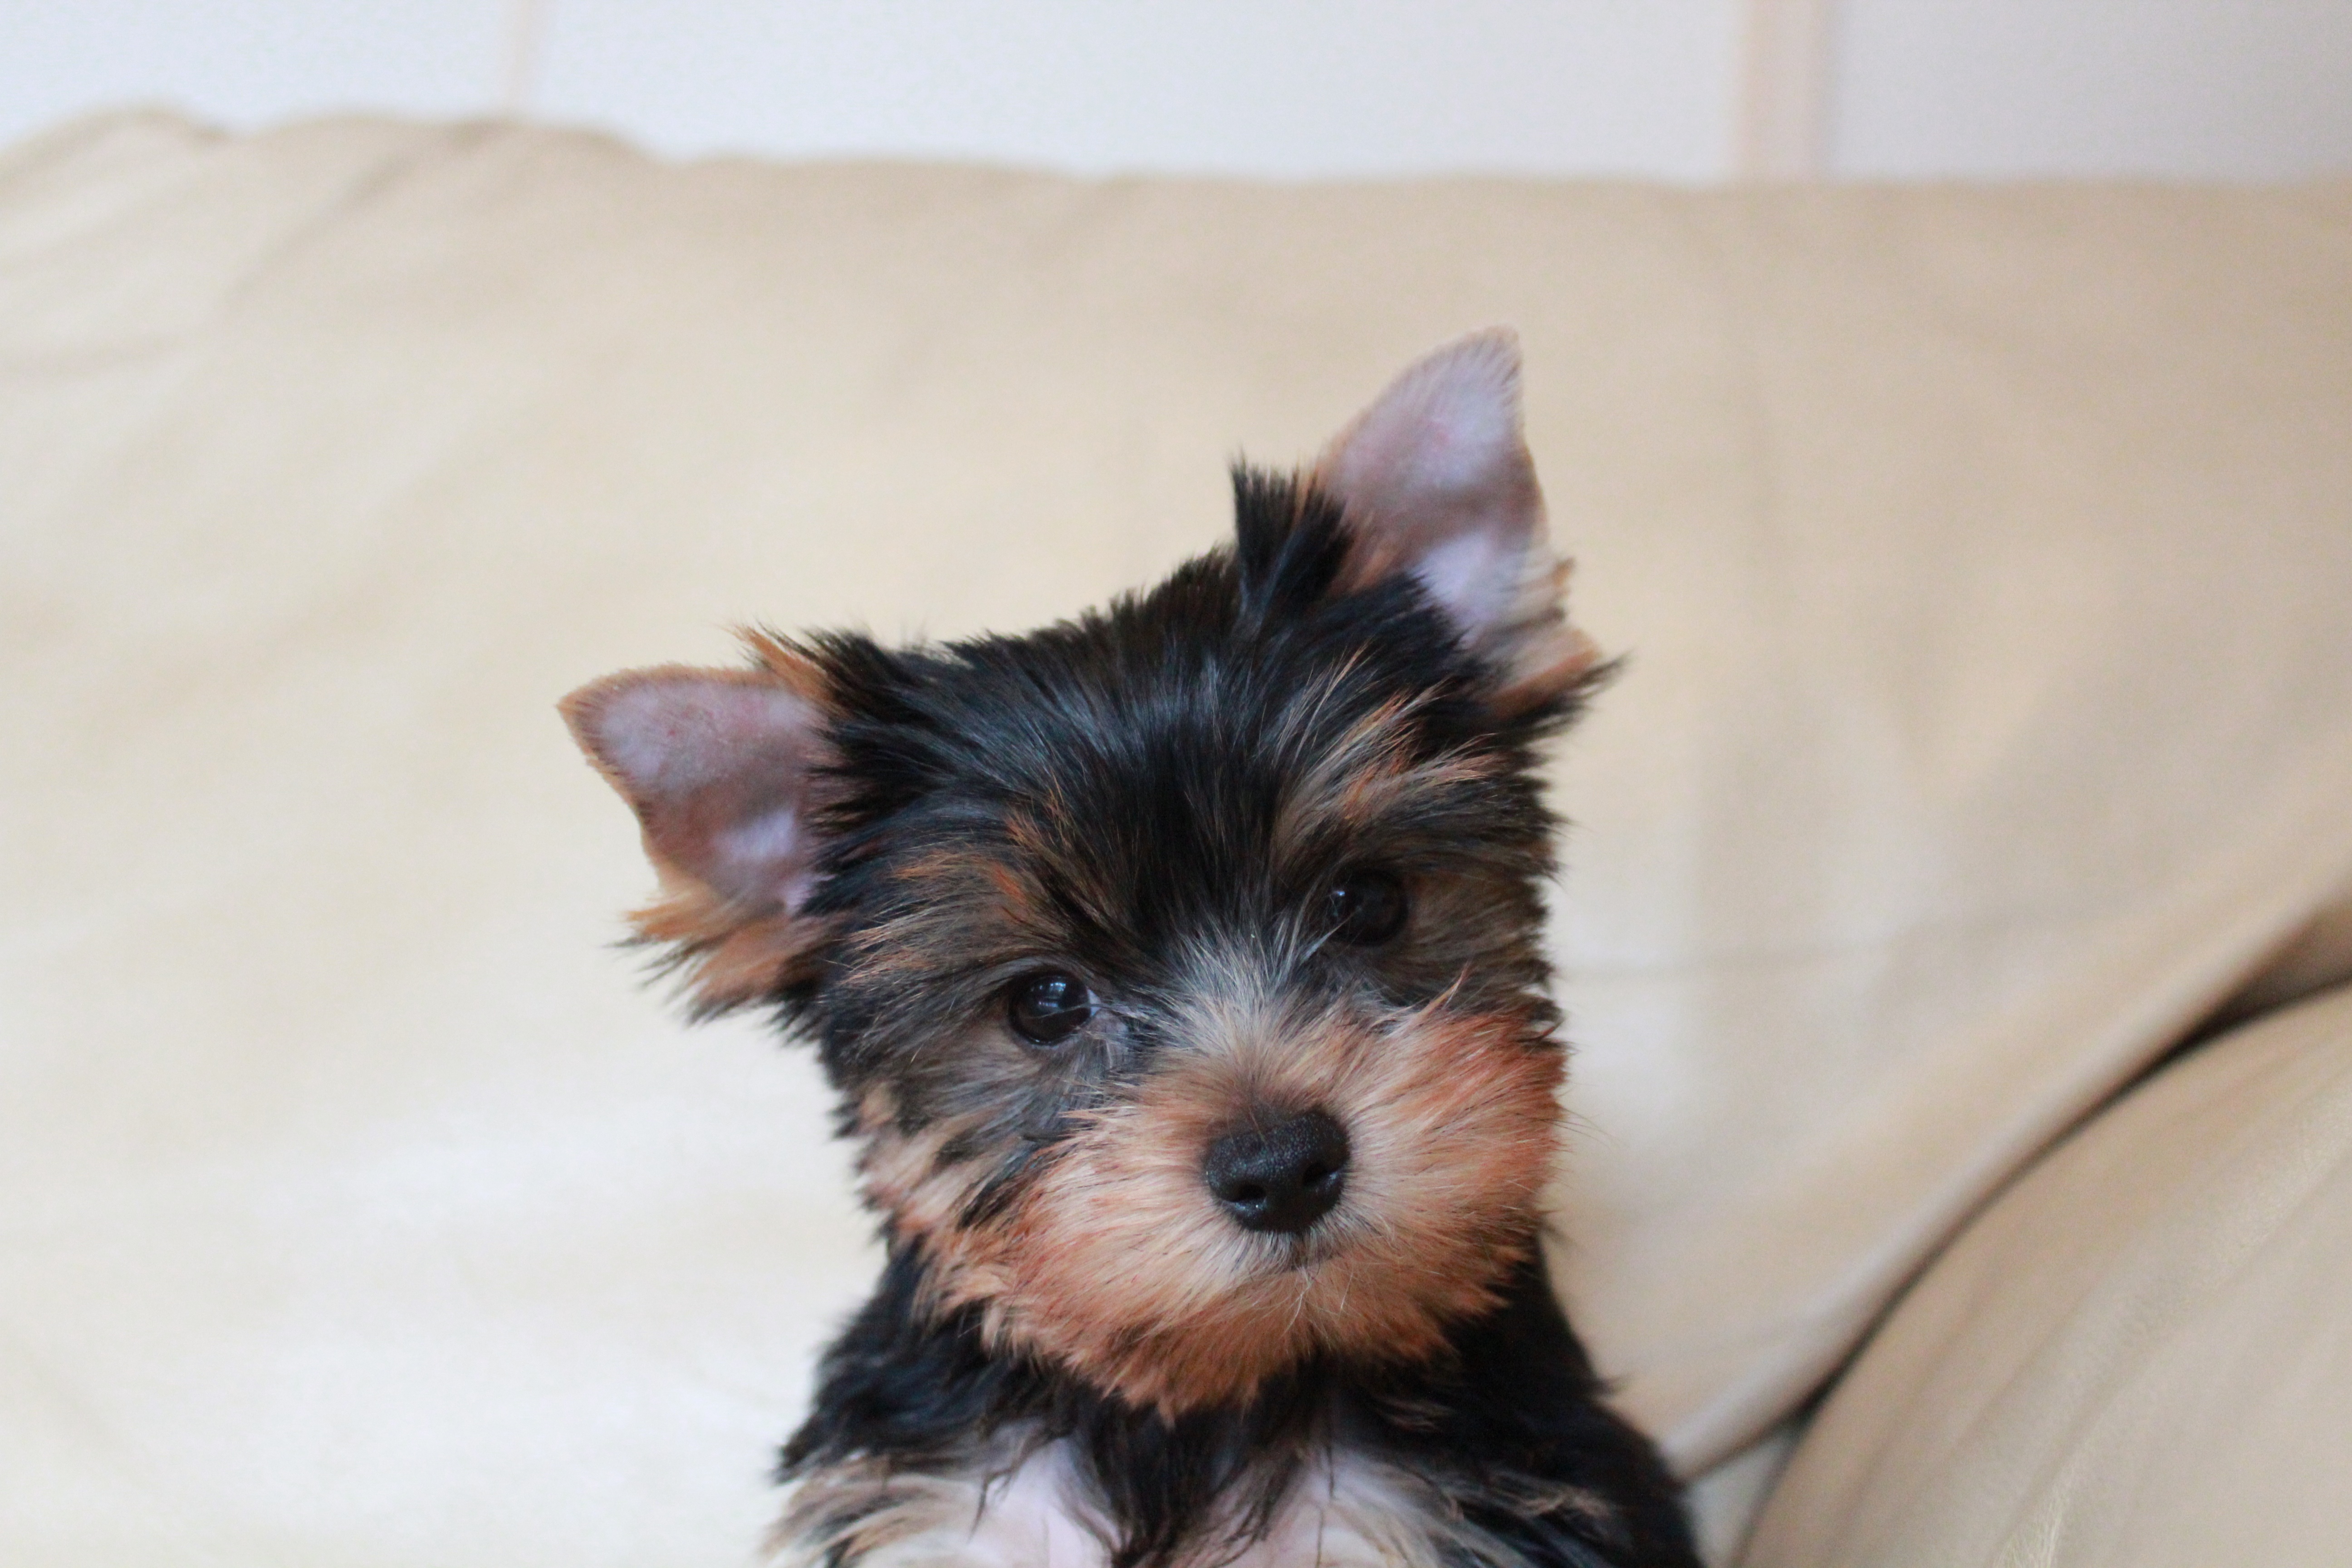
puppy, dog, pet, mammal, vertebrate, dog breed, terrier, yorkshire terrier, yorkshire terrier puppy, yorkie puppy, australian silky terrier, dog like mammal, carnivoran, australian terrier, schnoodle, morkie, biewer terrier, small terrier